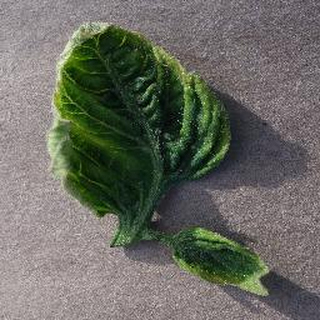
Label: tomato_yellow_leaf_curl_virus